New American Movement

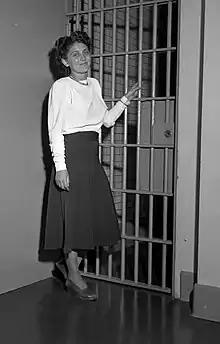
Healey standing before a jail cell in Los Angeles, California in 1949

By the early 1980s, after a great change in the American political climate and the departure of some of its more radical members, the NAM had moved away from its original neo-Leninist orientation. It adopted a more traditionally social democratic outlook, culminating in a merger with the Democratic Socialist Organizing Committee (DSOC) in 1982 to form the Democratic Socialists of America (DSA). At the time of the merger, the NAM claimed 2,500 members.